Orpheus Emerged

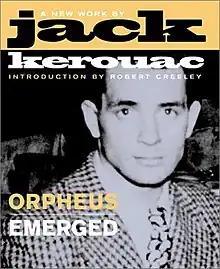

Orpheus Emerged is a novella written by Jack Kerouac in 1945 when he was at Columbia University. It was discovered after his death and published in 2000.